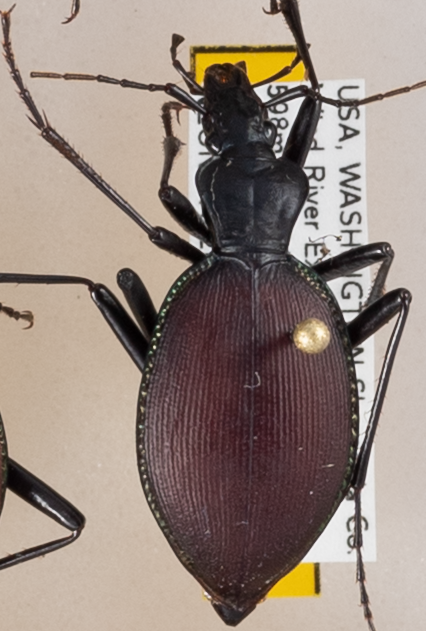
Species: Scaphinotus angusticollis
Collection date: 2018-07-17
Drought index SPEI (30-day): -1.038
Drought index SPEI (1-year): -0.39
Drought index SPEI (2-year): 0.662